West Blockhouse Fort

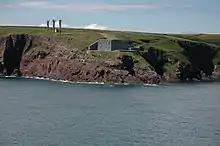
A view of West Blockhouse Fort from the Milford Haven Waterway.

The present fort was planned in the early 1850s in response to a perceived threat from the Emperor Napoleon III of France, who had come to power following a "coup d'etat" in December 1851. It was intended to protect the anchorage at the mouth of the Milford Haven Waterway by means of interlocking fire with nearby Thorn Island Fort and Dale Fort which were constructed at the around the same time. A date of 1857 is inscribed over the main entrance, and it had been completed by 1858. Although there were various proposals to either rearm the fort's increasingly obsolete six 68-pounder muzzle-loading guns or to abandon it altogether, it was not until 1893 that it was reduced to the status of a "practice battery" and was finally disarmed in 1900. However, in 1901, the terreplein or gun platform was rebuilt to take four 5-inch gun breech-loading guns and a further two 3 pounder quick-firing guns were installed on the roof of the barrack block. By 1907, the nearby West Blockhouse Battery having been completed, all of the guns at the fort had been removed, but it continued in use for storage and accommodation. During the Second World War, the fort became the headquarters of the Haven's searchlight defences and two searchlight positions were built close by.